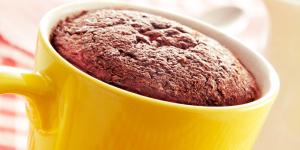
torta de chocolate en taza